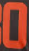
Number: 0